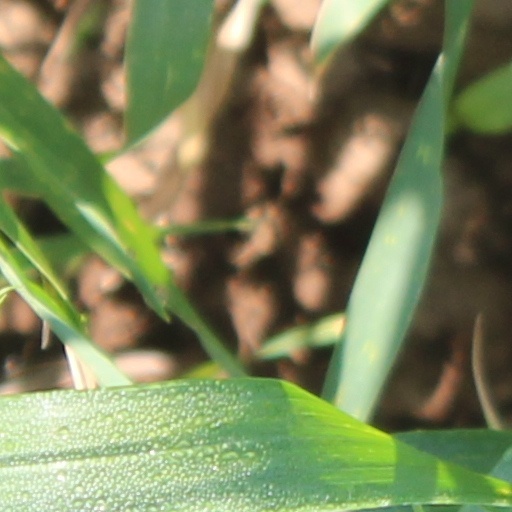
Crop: wheat